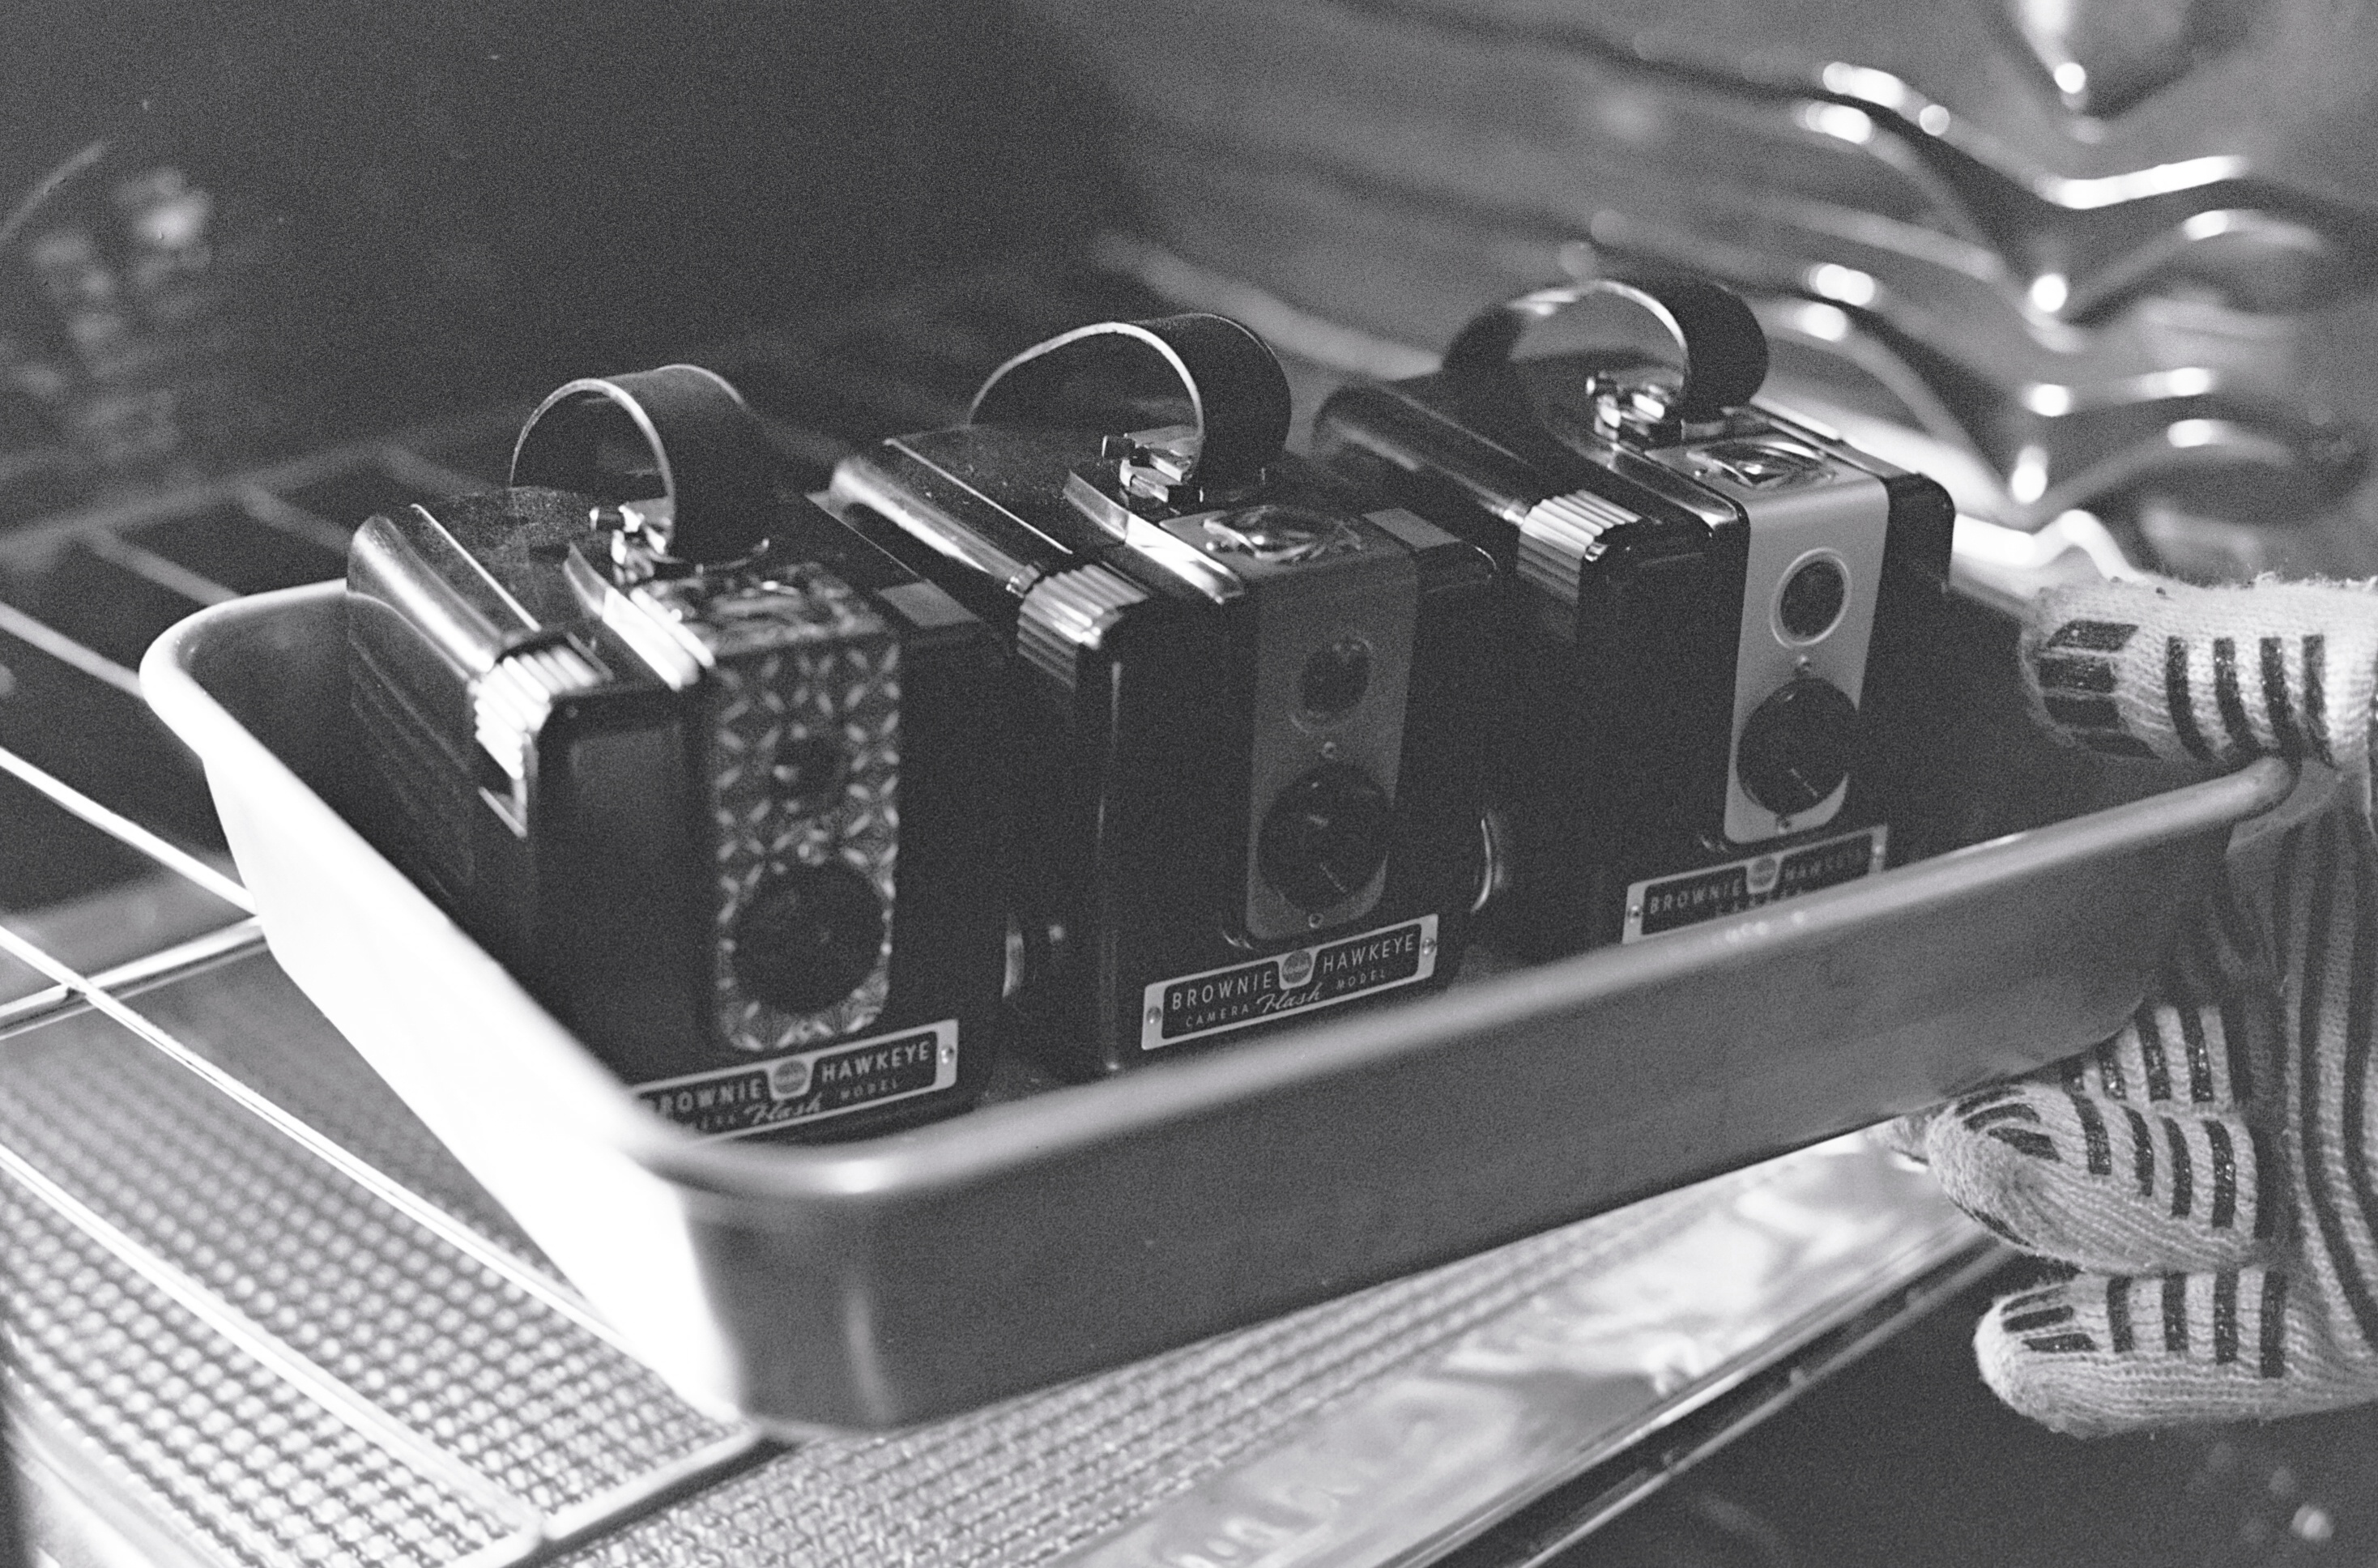
black and white, white, guitar, canon, black, monochrome, baked, bw, blackandwhite, canonae1, engine, kodak, hawkeye, brownies, browniehawkeye, fd50mmf14, ifordxp2400, monochrome photography, plucked string instruments